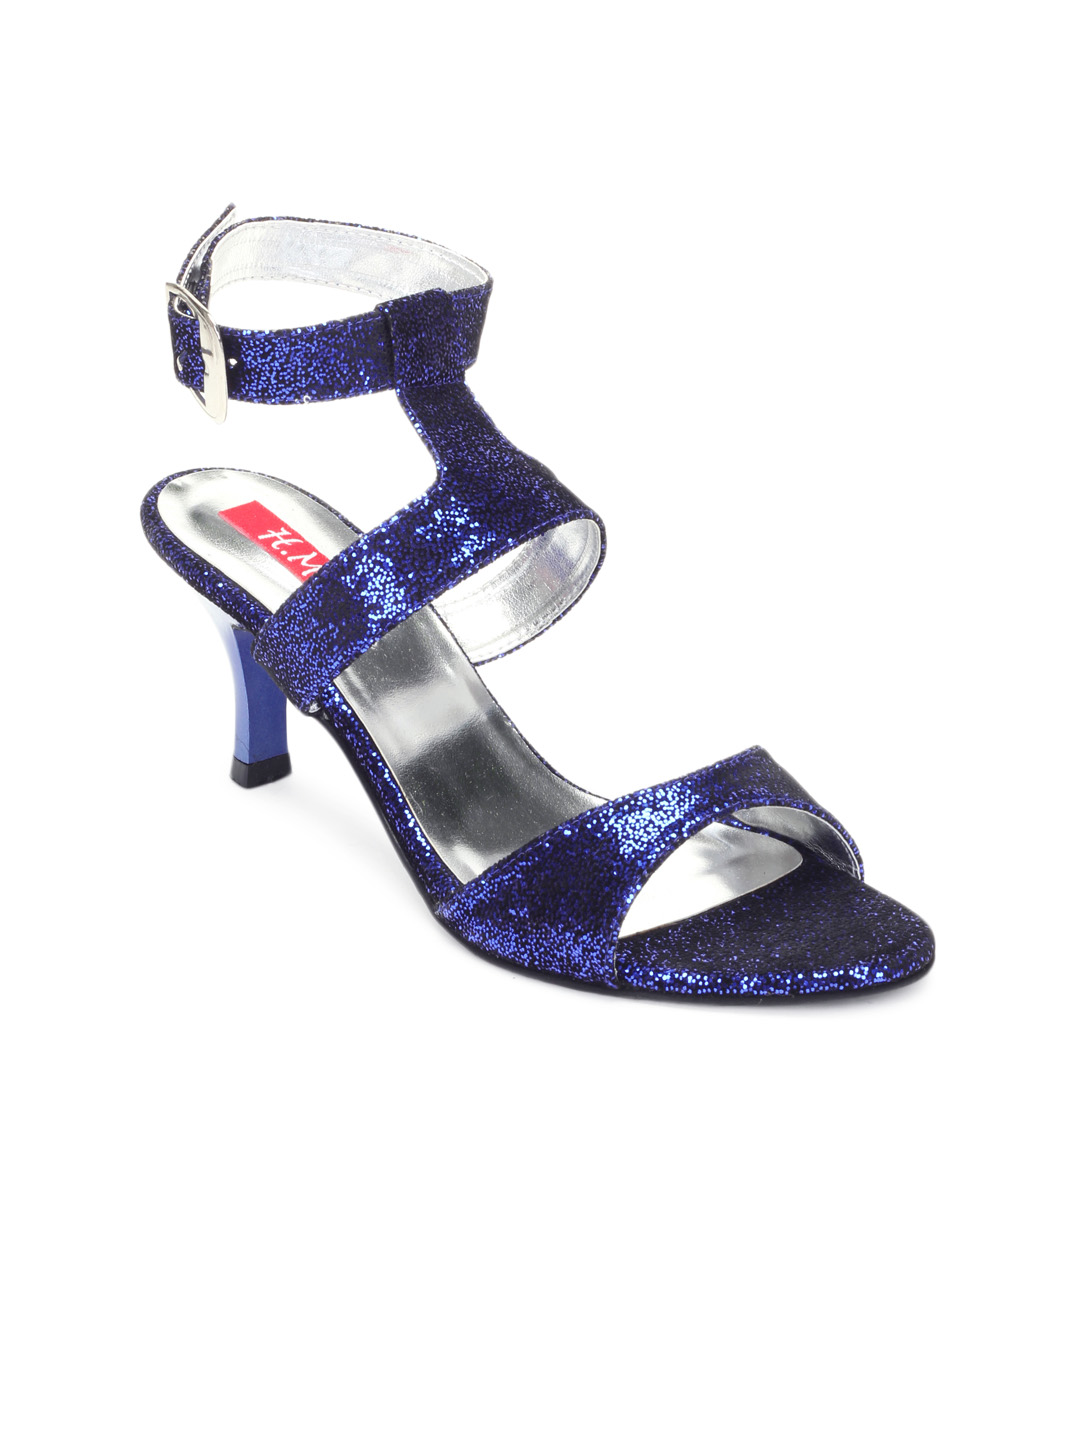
HM Women Blue Heels
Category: Footwear / Shoes / Heels
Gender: Women
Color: Blue
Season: Winter 2012
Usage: Casual